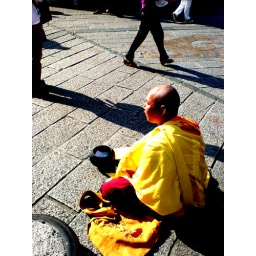
I did catch him eating fried chicken paddy and drinking pearl tea however... that's a nono in my book.